Gustave Courbet

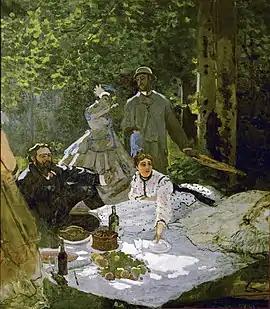
Claude Monet, "Le Déjeuner sur l'herbe" (right section), with Gustave Courbet, 1865–66, Musée d'Orsay, Paris

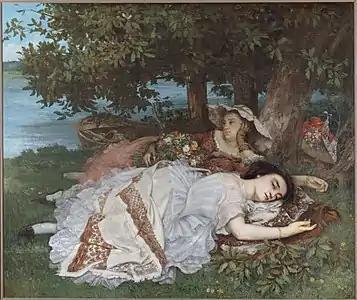
"Young Ladies Beside the Seine (Summer)", 1856, Petit Palais, Paris: one of Courbet's best-known paintings, exemplifying his "uncompromising emphasis on density and weight"

On 4 September 1870, during the Franco-Prussian War, Courbet made a proposal that later came back to haunt him. He wrote a letter to the Government of National Defense, proposing that the column in the Place Vendôme, erected by Napoleon I to honour the victories of the French Army, be taken down. He wrote: